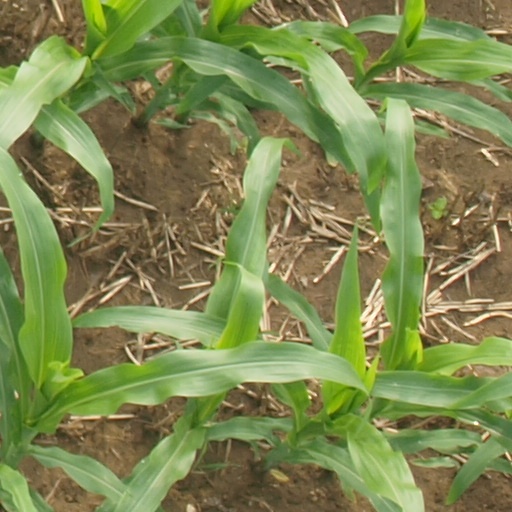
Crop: maize; corn